Hardy, Iowa

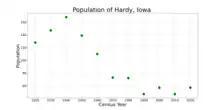
The population of Hardy, Iowa from US census data

As of the census of 2020, there were 57 people, 21 households, and 17 families residing in the city. The population density was 126.7 inhabitants per square mile (48.9/km). There were 25 housing units at an average density of 55.6 per square mile (21.5/km). The racial makeup of the city was 91.2% White, 1.8% Black or African American, 0.0% Native American, 0.0% Asian, 0.0% Pacific Islander, 0.0% from other races and 7.0% from two or more races. Hispanic or Latino persons of any race comprised 3.5% of the population.